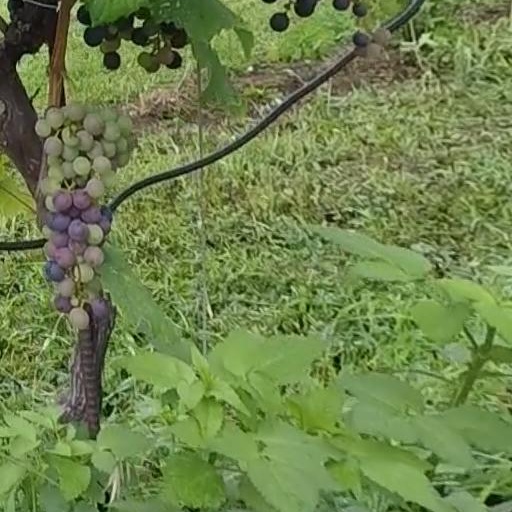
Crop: grape